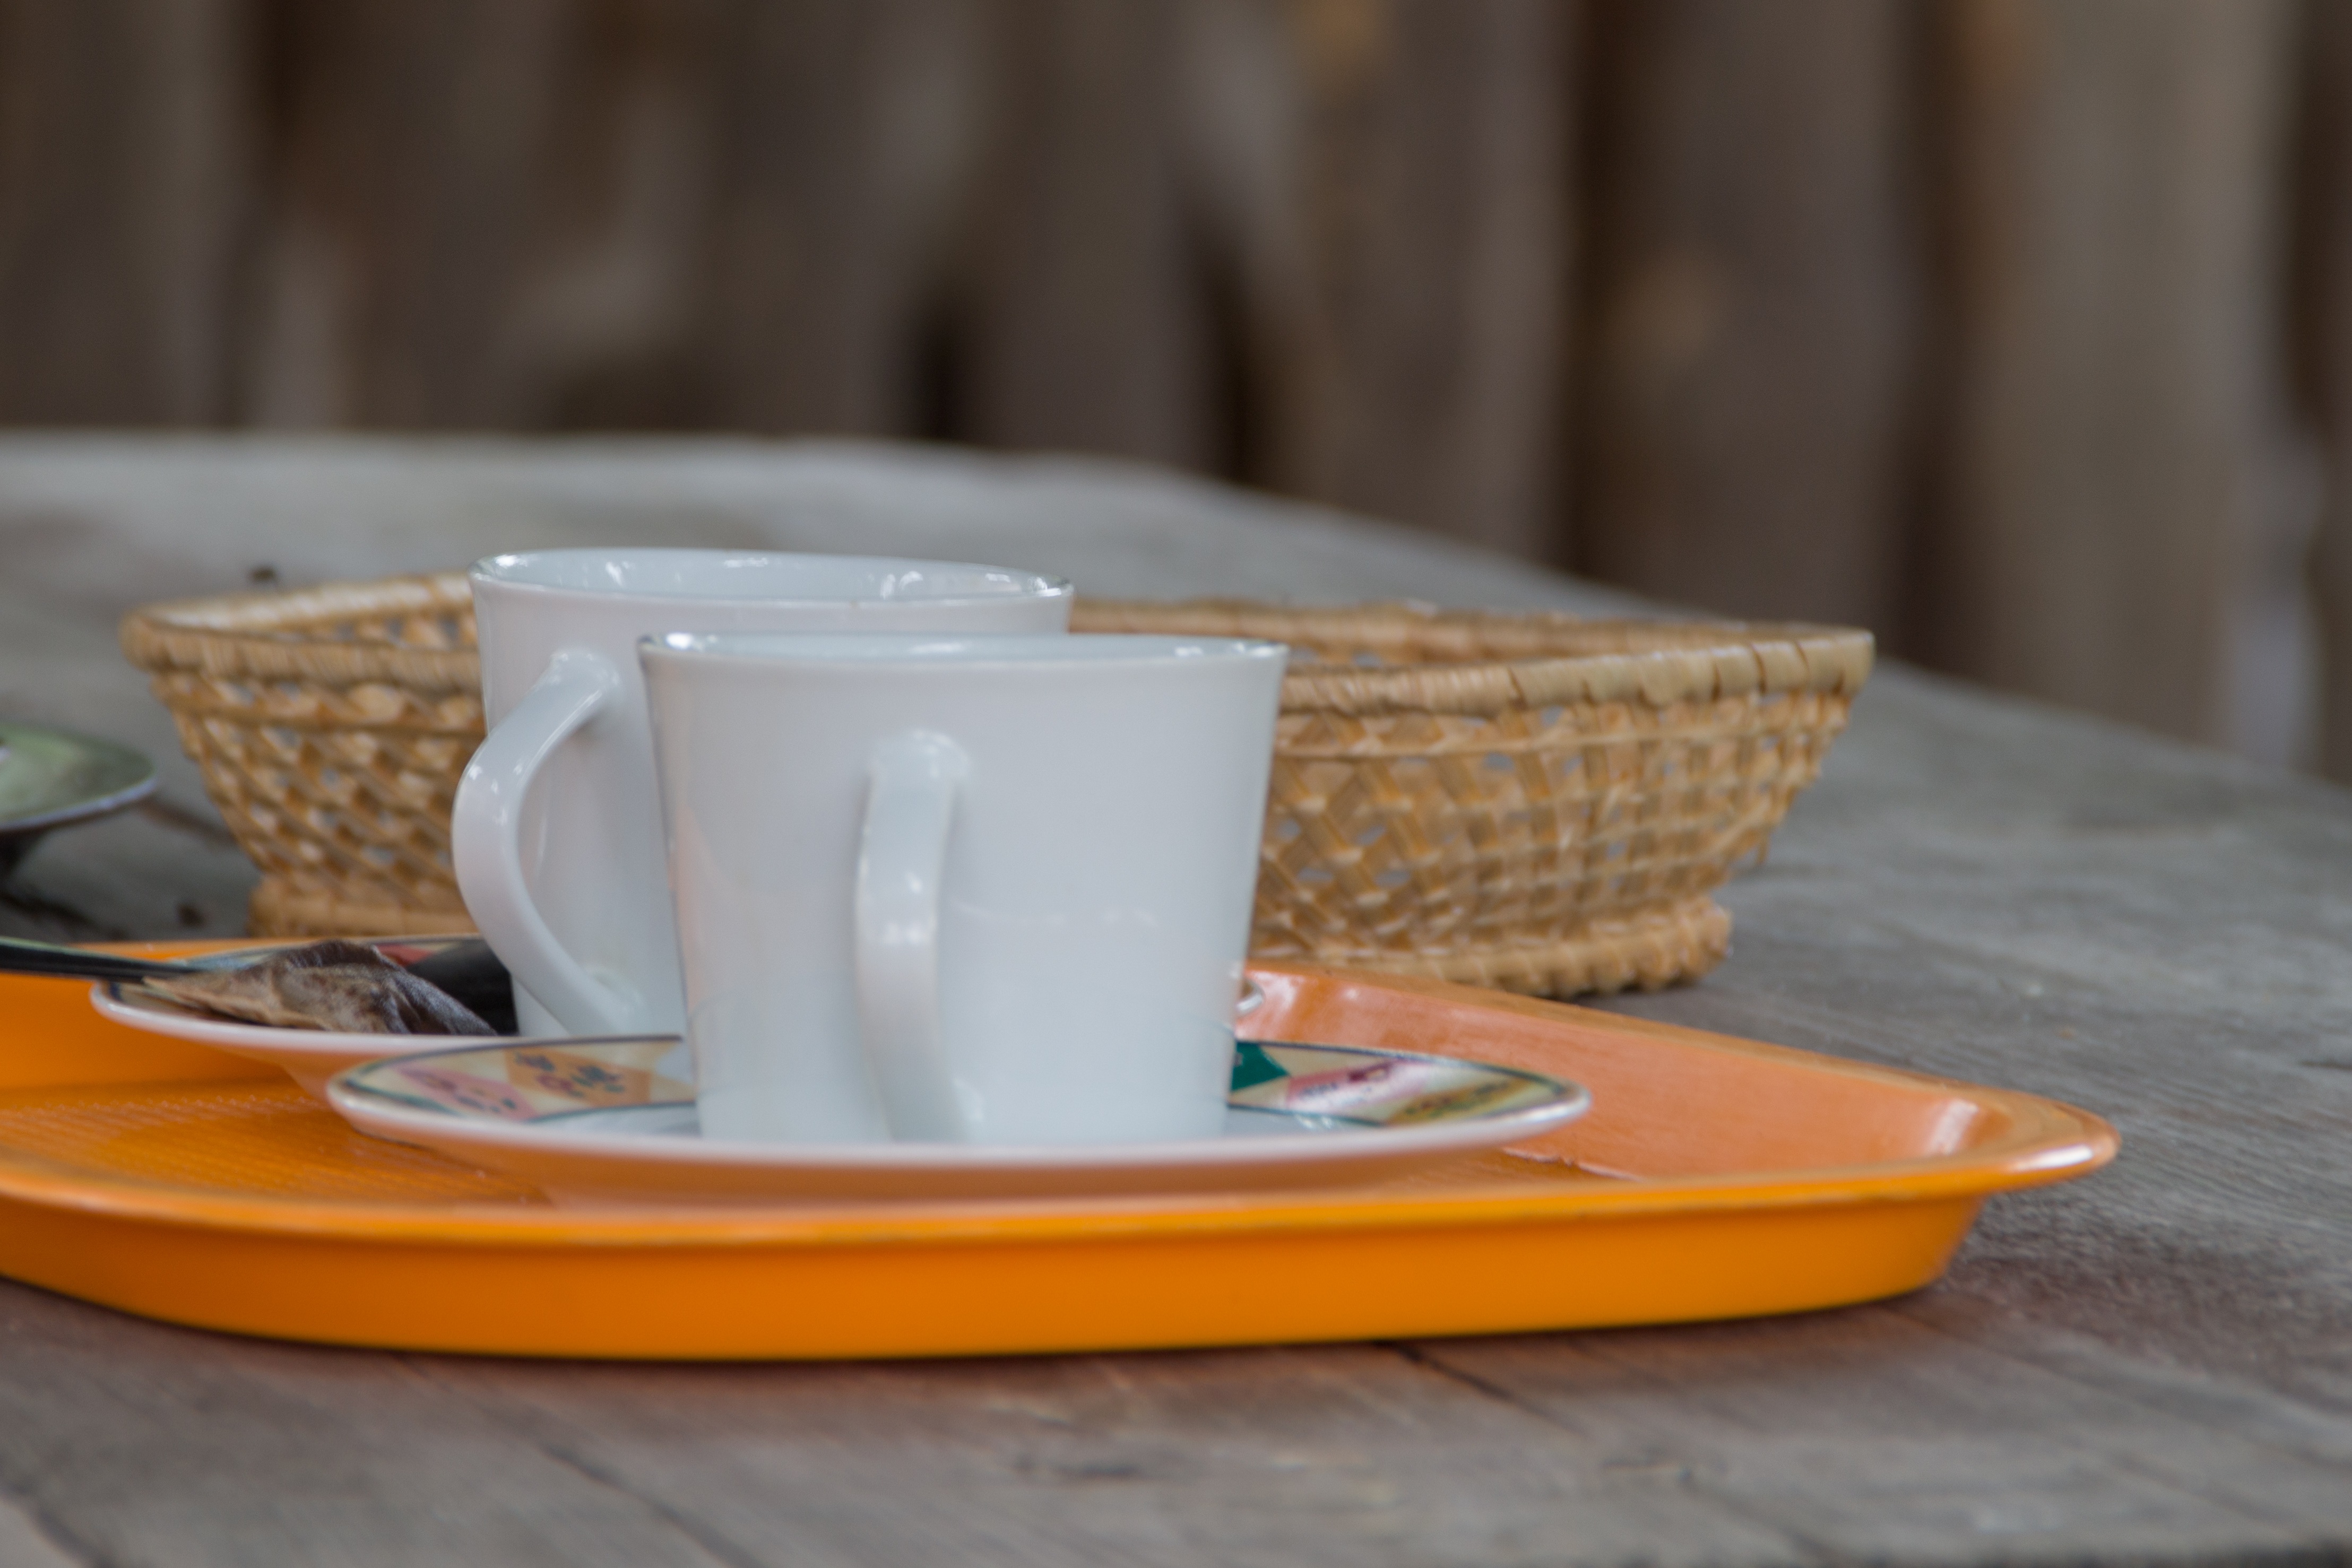
table, coffee, cup, meal, ceramic, breakfast, mug, coffee cup, teacup, cup of coffee, relaxation